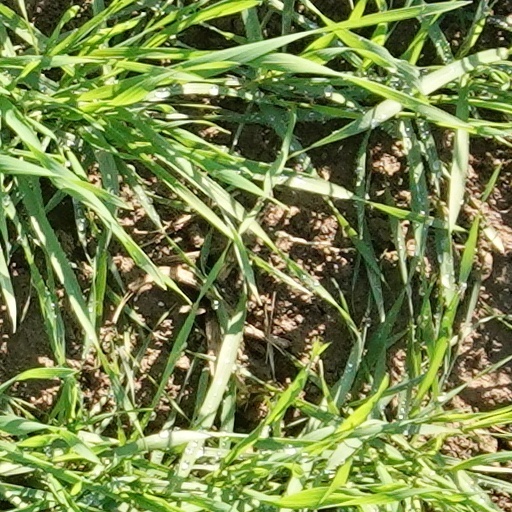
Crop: wheat